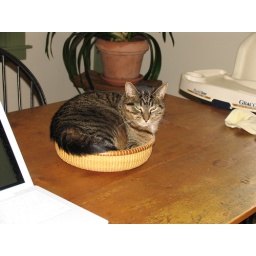
10 lbs of cat in a 5 lb basket